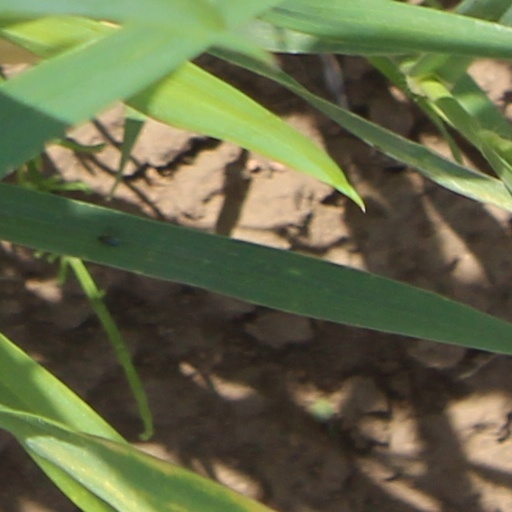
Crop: wheat